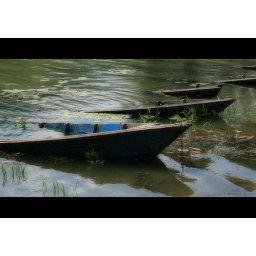
old boats in phewa lake